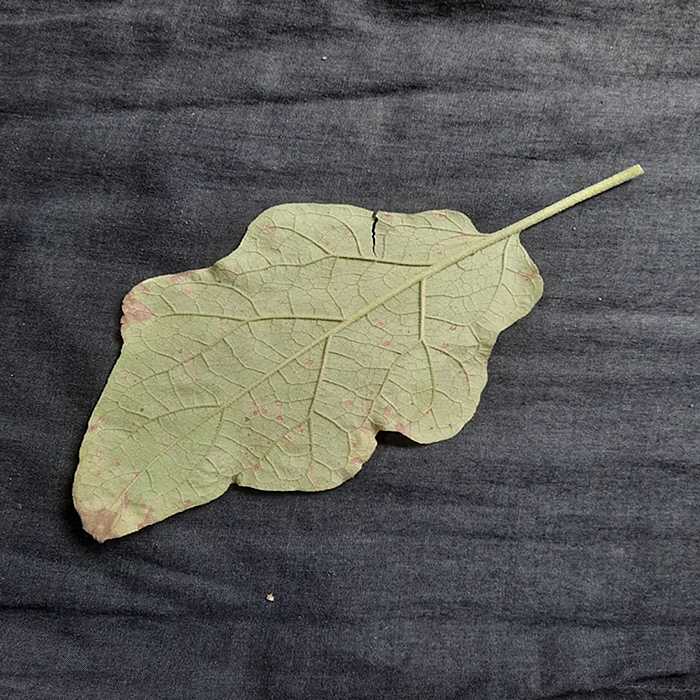
Plant: Eggplant
Label: Eggplant Cercopora leaf spot